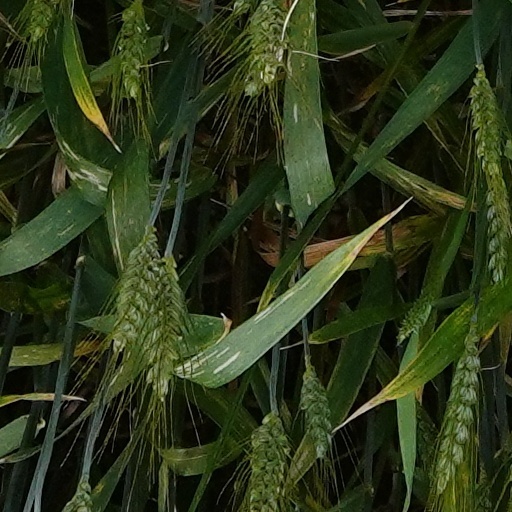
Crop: wheat